Nanoknife

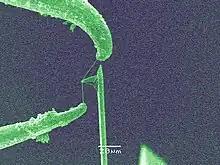
Scanning electron micrograph of a nanoknife. An individual carbon nanotube is being stretched between two tungsten needles. The triangular tip is an atomic force cantilever, measuring the knife's breaking point.(NIST)

A nanoknife is a carbon nanotube-based prototype compression cutting tool intended for sectioning of biological cells. Working principle is similar to that of a 'cheese slicer', a nanometer-thin individual carbon nanotube strung between two tungsten needles would allow sectioning of very thin slices of biological matter for imaging under an electron microscope. Tests are currently being performed by scientists at Virginia Tech, CU-Boulder and other universities. A successful development of this new tool will allow scientists and biologists to make 3D images of cells and tissues for electron tomography, which typically requires samples less than ~300 nanometers in thickness. In 2009, the nano-knife was used to create indentation marks on biological cell plasticizer (epoxy resin). The whole cutting process is currently limited by electron charging of polymeric specimen in the SEM, which makes it difficult to observe any small cut or mark as the carbon nanotube is pressed against the specimen.